I Dreamt I Dwelt in Harlem

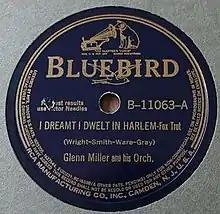
1941 release as an RCA Bluebird 78 single by Glenn Miller, B-11063-A.

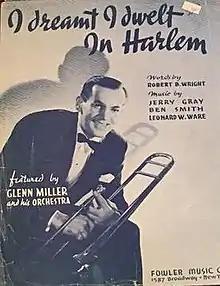
1941 sheet music cover, Fowler Music, New York.

"I Dreamt I Dwelt in Harlem" is a 1941 jazz and pop song recorded by Glenn Miller and His Orchestra. The song was released as a 78 single on RCA Bluebird by Glenn Miller.